Mattia Guadagnini

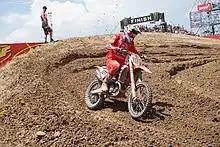
Guadagnini in 2022

Mattia Guadagnini (born 11 April 2002) is an Italian professional motocross rider. He competes in the Motocross World Championship for the Monster Energy Factory Ducati Racing Team.